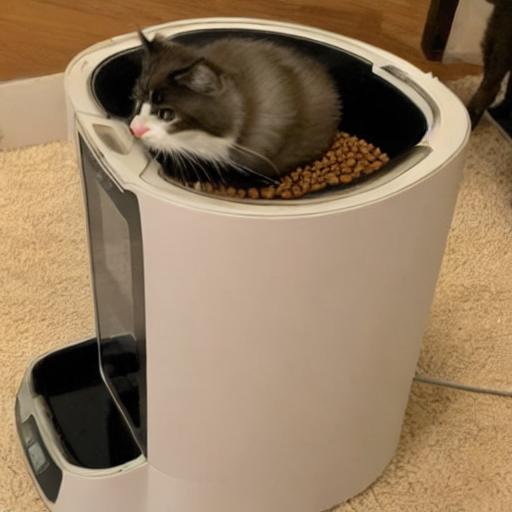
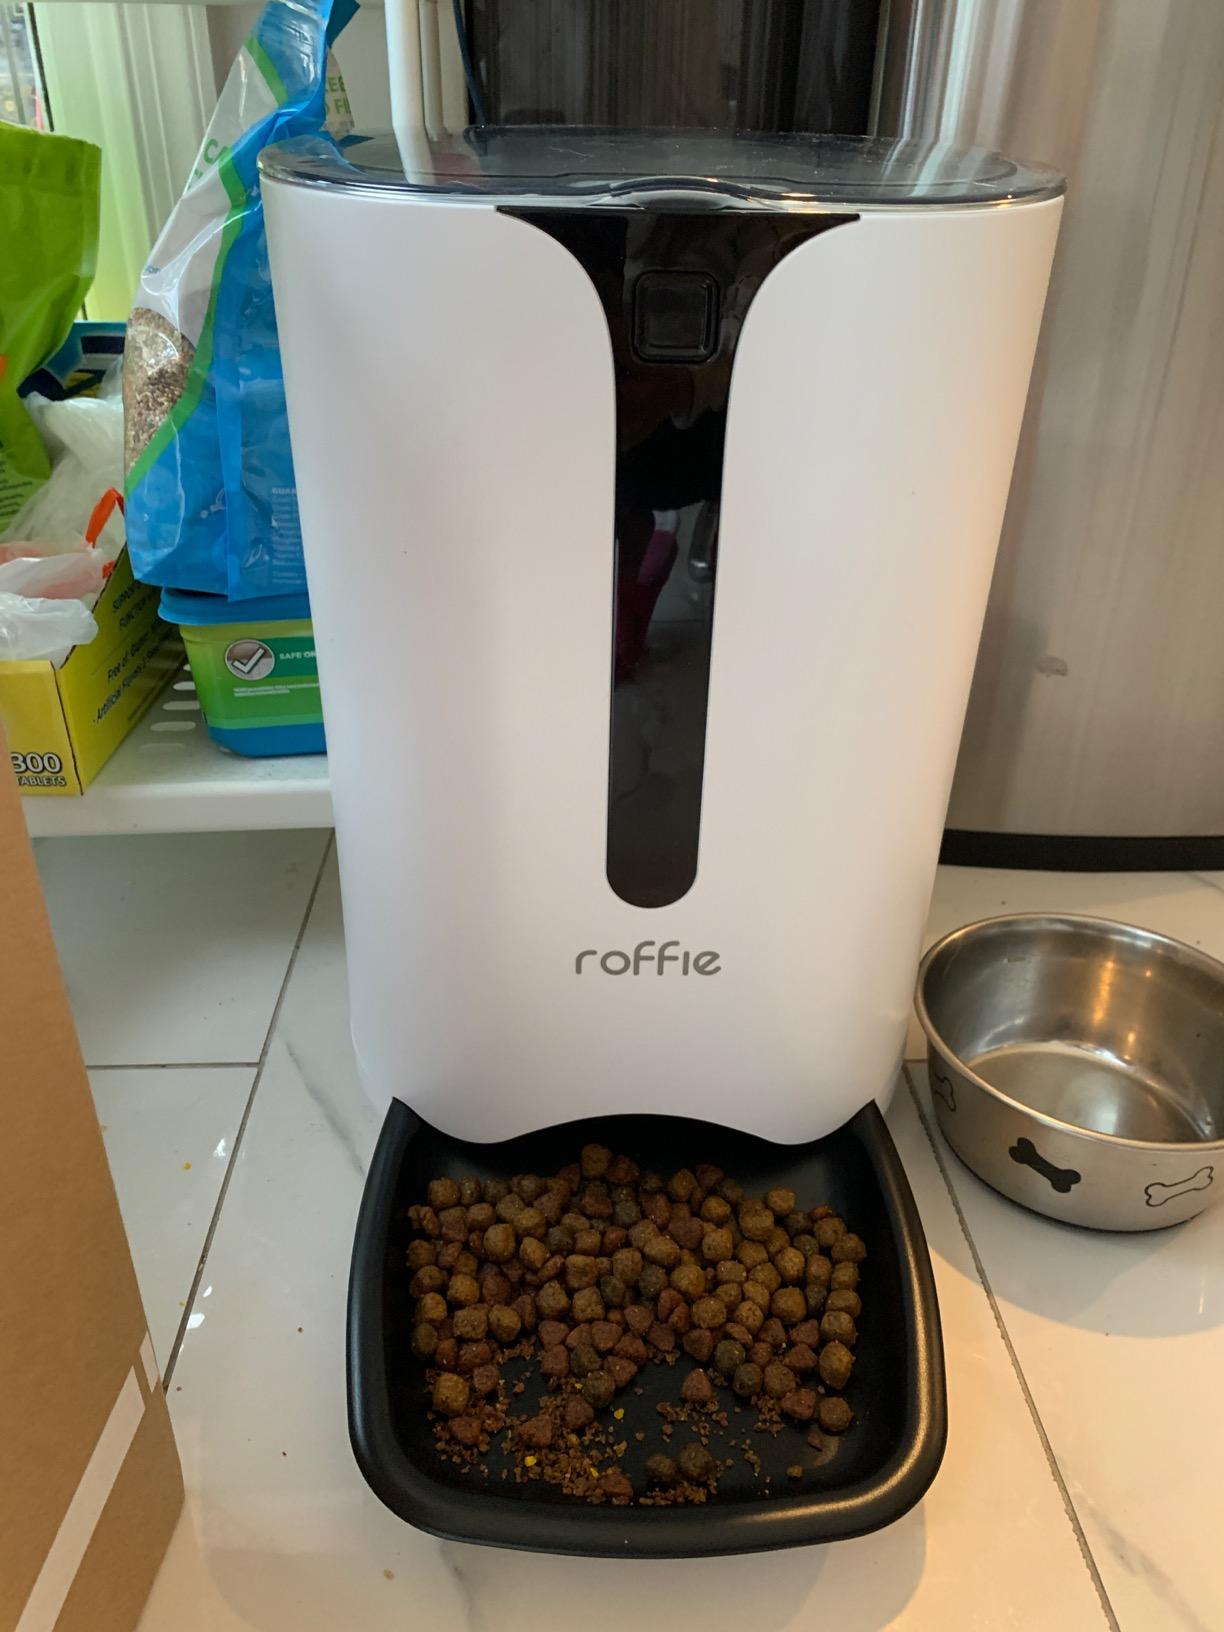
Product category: items_feeder
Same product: no